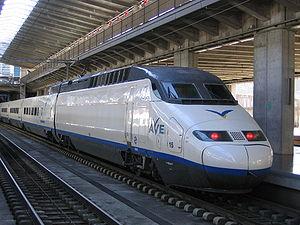
Le S-100 est un train à grande vitesse AVE construit dans les années 1990 par Alstom — qui s'appelait à l'époque Alsthom —, circulant en Espagne et en France pour la Renfe et la SNCF, grâce au partenariat entre ces deux entreprises.
L’AVE est un service de transport ferroviaire à grande vitesse sur de longues distances en Espagne. Avant la mise en place de la libération du marché ferroviaire en Europe les deux opérateurs nationaux français et espagnol ont signé un accord semblable à celui mis en place depuis longtemps entre la D-Bahn et la SNCF pour utiliser leurs réseaux réciproques. Grâce cet accord, le TGV peut desservir les villes espagnoles et les trains AVE, les TAV, peuvent de même desservir des villes françaises. Les trains AVE sont exploités par la Renfe, société nationale des chemins de fer espagnols.
Cordoue est une ville située dans le sud de l'Espagne, en Andalousie. Cordoue est la capitale de la province homonyme. La ville est située sur les rives du fleuve Guadalquivir, non loin de la région montagneuse de la sierra Morena. Elle comptait 327 362 habitants en 2015, ce qui en fait l'une des villes les plus peuplées d'Andalousie avec Séville et Malaga.